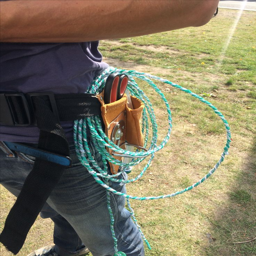
recycled plastic bottles , made into a wire .